Yoshida Shrine

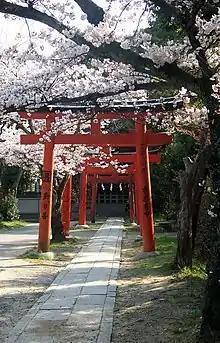
Yoshida "torii" at cherry blossom time.

is a Shinto shrine located in Sakyō-ku in Kyoto, Japan. It was founded in 859 by the Fujiwara clan.